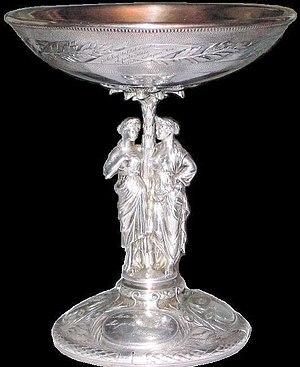
Louis Guillaume Fulconis, né à Avignon en 1818 et mort à Paris le 11 mai 1873, est un sculpteur français.
La Coupo santo est une coupe en argent, dont la legende veut qu'elle ait été acquise grâce à une souscription, et que des écrivains et des hommes politiques catalans offrirent aux félibres provençaux lors d’un banquet qui se tint à Avignon le 30 juillet 1867, en remerciement de l’accueil réservé au poète catalan Víctor Balaguer, exilé politique en Provence en raison de son opposition au gouvernement d'Isabelle II d'Espagne. Cette coupe est l’œuvre du sculpteur Guillaume Fulconis et de l’argentier Jarry.